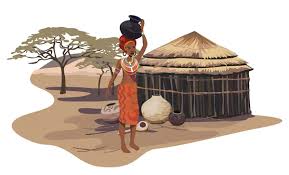
Waaw nataal bii de am na ag jigéen gu ci taxaw yenu lu mel ni ab këll taxaw ci wetu ab néegu ñax. Daa mel ni am ndox moo ko wër am na it ay garab yu nekk ci ginnaawam ak ndaa.